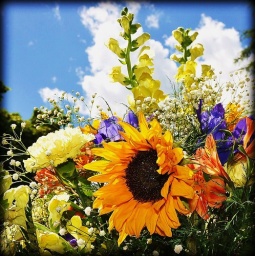
Day 124...One of the many beautiful flower arrangements from the funeral against the incredible sky today.